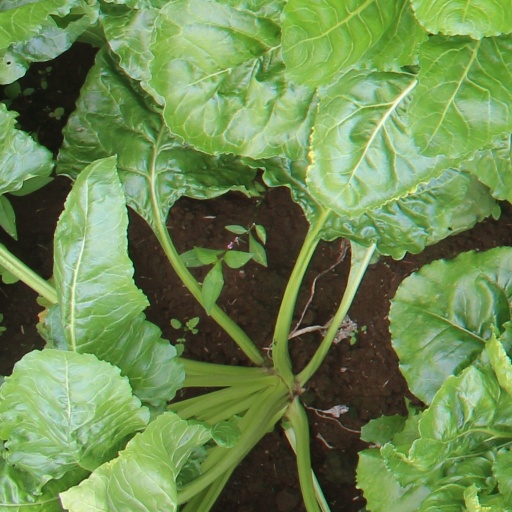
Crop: sugar beet